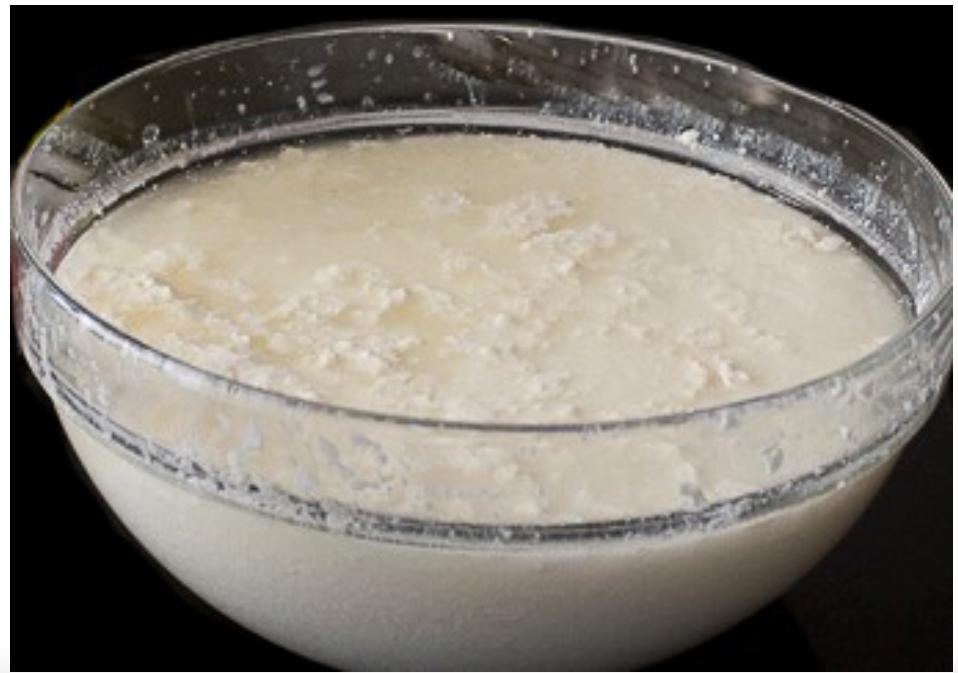
Maziwa lala yaliyowekwa kwenye bakuli. Maziwa hayo yanaonekana kuwa mazito na mengi yakiwa tayari kuliwa. Huenda kama kiamshakinywa ama sehemu ya ,maziwa lala yamewekwa kwenye bakuli.